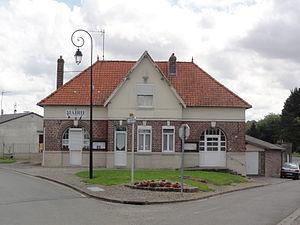
Pithon est une commune française située dans le département de l'Aisne, en région Hauts-de-France.